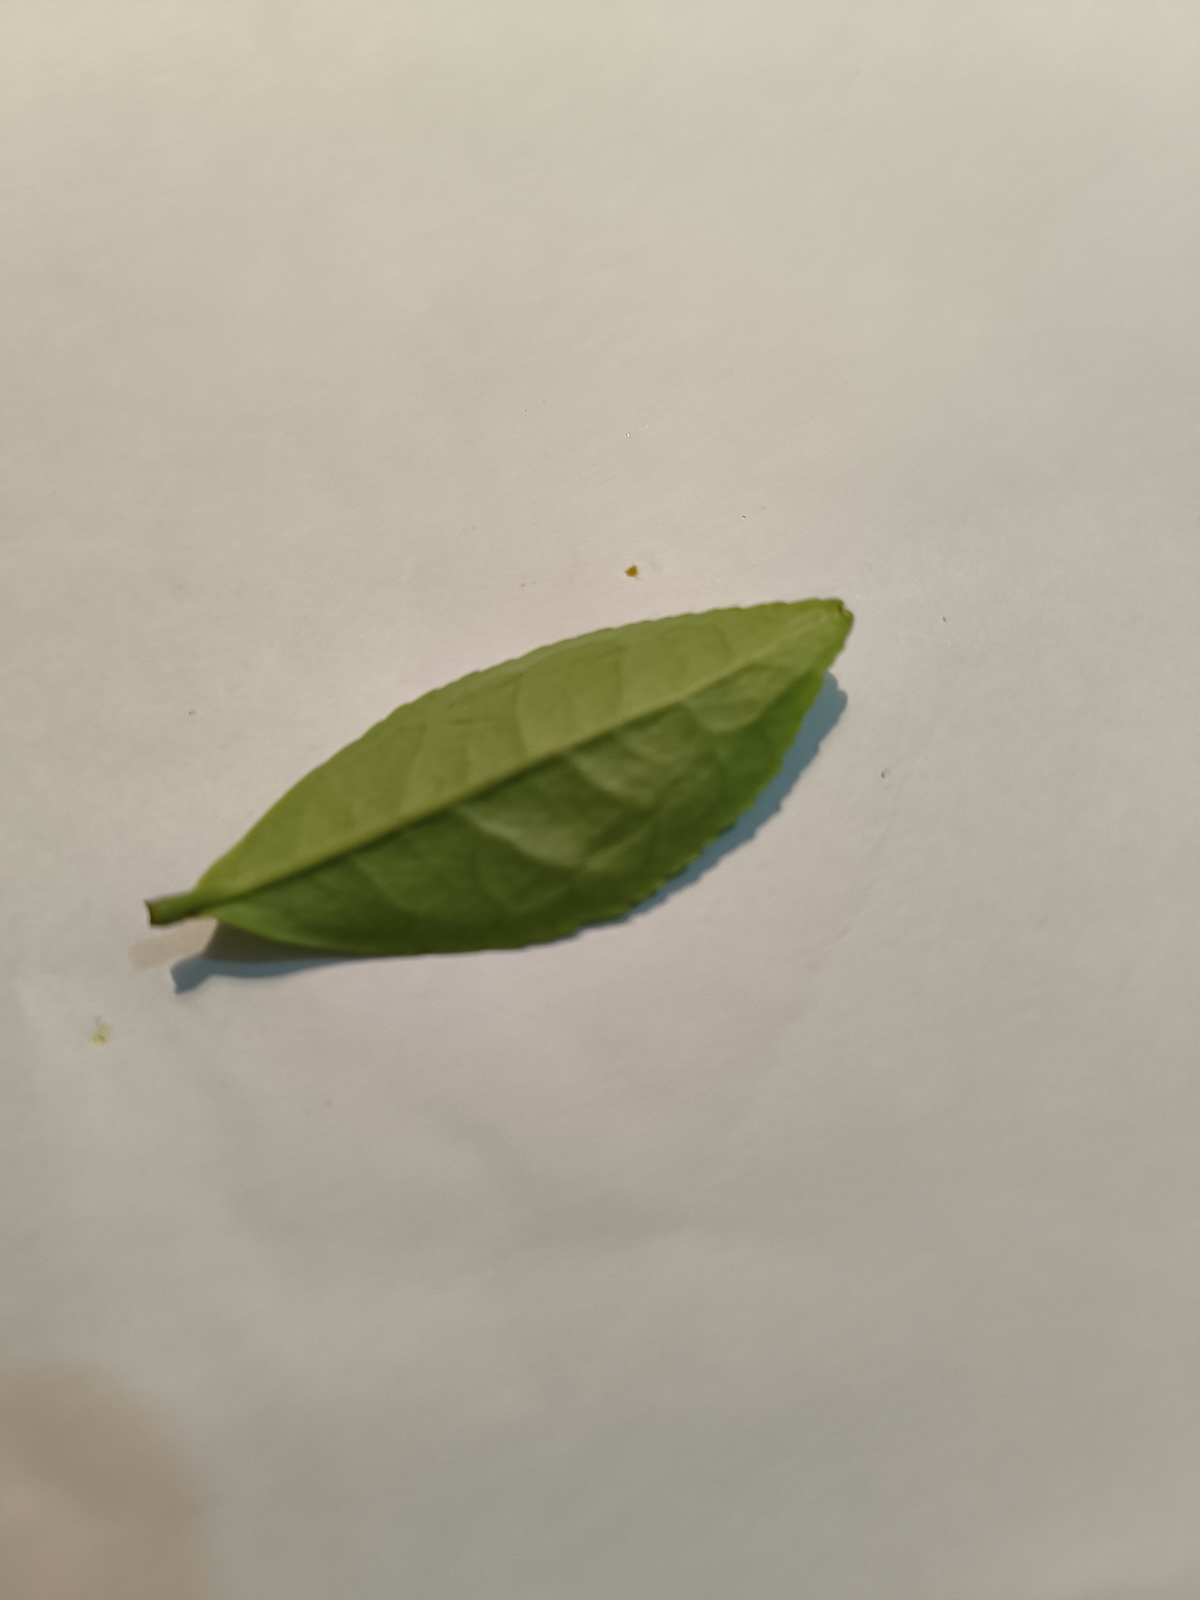
Label: Healthy leaf